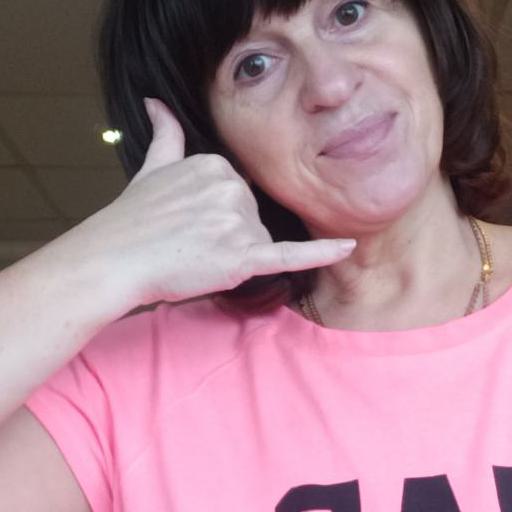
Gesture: call